Hyung-ki Joo

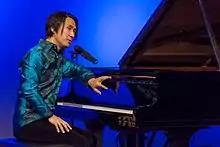
Hyung-ki Joo during a concert at Kulturfabrik Hainburg, Austria, 2017

Hyung-ki Joo is a Korean-British pianist, composer, comedian and one half of the comedy-musical duo Igudesman & Joo. Billy Joel chose Joo to arrange and record his classical piano pieces for the album "Fantasies & Delusions". It was recorded in the Mozart Hall of the Vienna Konzerthaus, and reached the No. 1 spot on the " Billboard" album chart for 18 weeks.